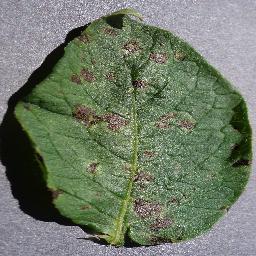
Label: Potato___Early_blight